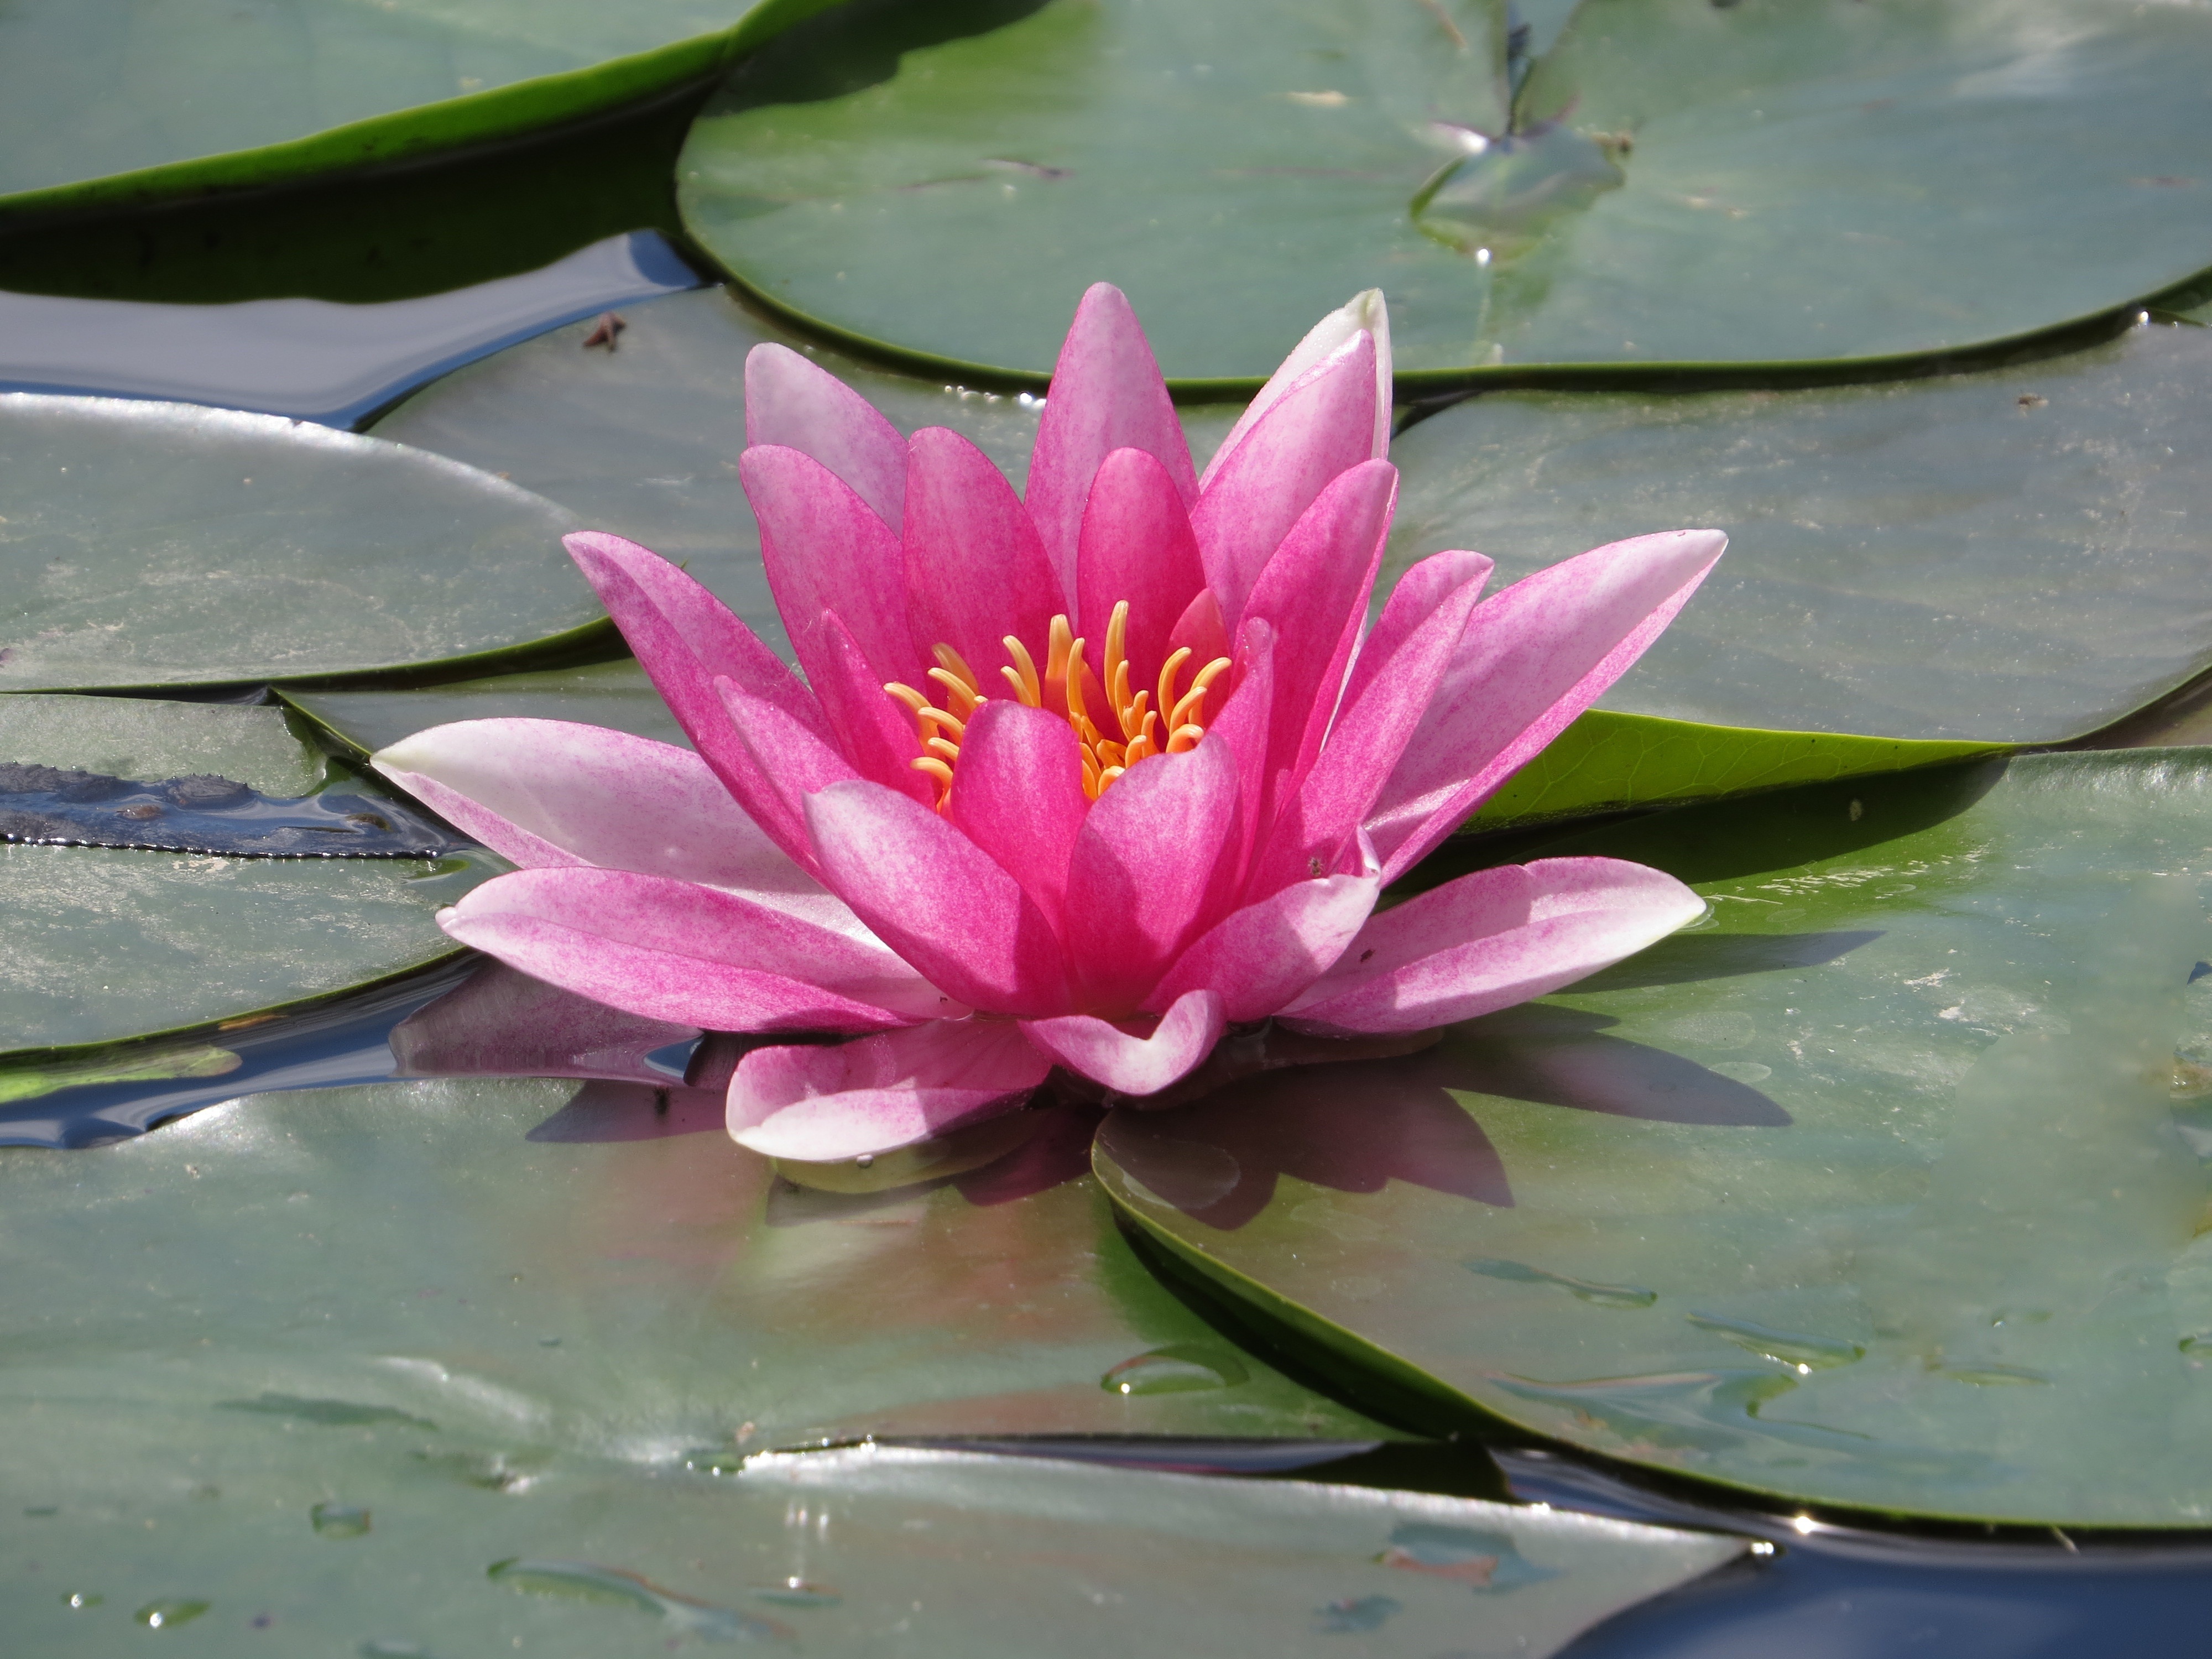
water, blossom, plant, flower, petal, bloom, botany, sacred lotus, aquatic plant, flora, water lily, lotus, lily, floristry, nuphar, lake rose, flowering plant, land plant, lotus family